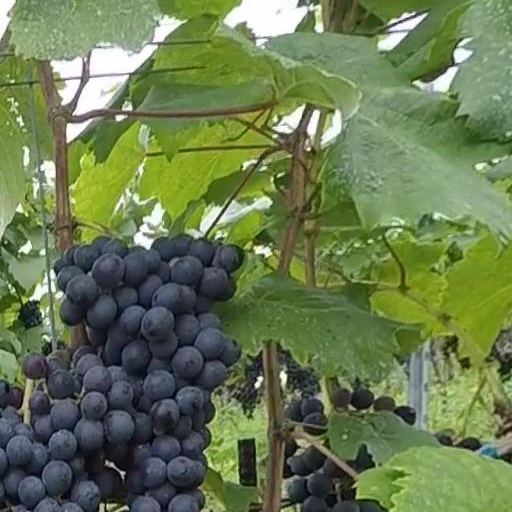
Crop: grape